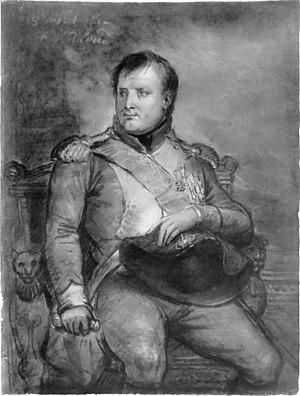
Anne-Louis Girodet, Napoléon au théâtre à Saint-Cloud le 13 avril 1812 dessin au fusain 1812. Musée Bertrand Chateauroux (ancienne collection du comte A. d'Hunolstein)
L'iconographie de Napoléon Iᵉʳ se réfère à l'ensemble des représentations peintes, gravées, et sculptées du général et Premier Consul Napoléon Bonaparte, devenu empereur sous le nom de Napoléon Iᵉʳ. Réalisées de son vivant à des fins de propagande, elles furent après sa mort destinées à évoquer la légende napoléonienne.